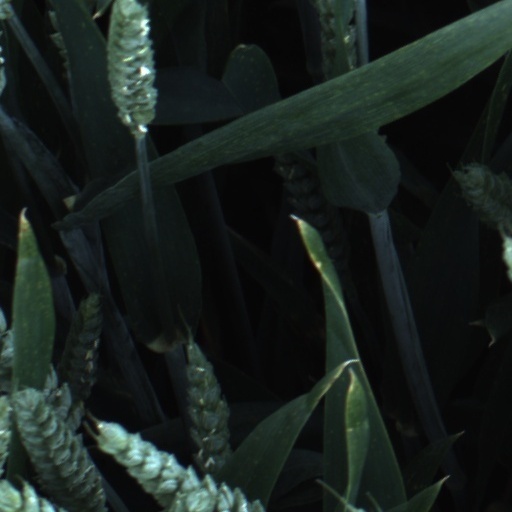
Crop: wheat